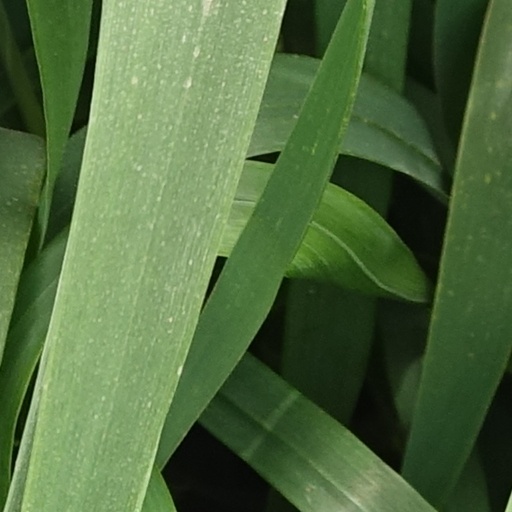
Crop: wheat